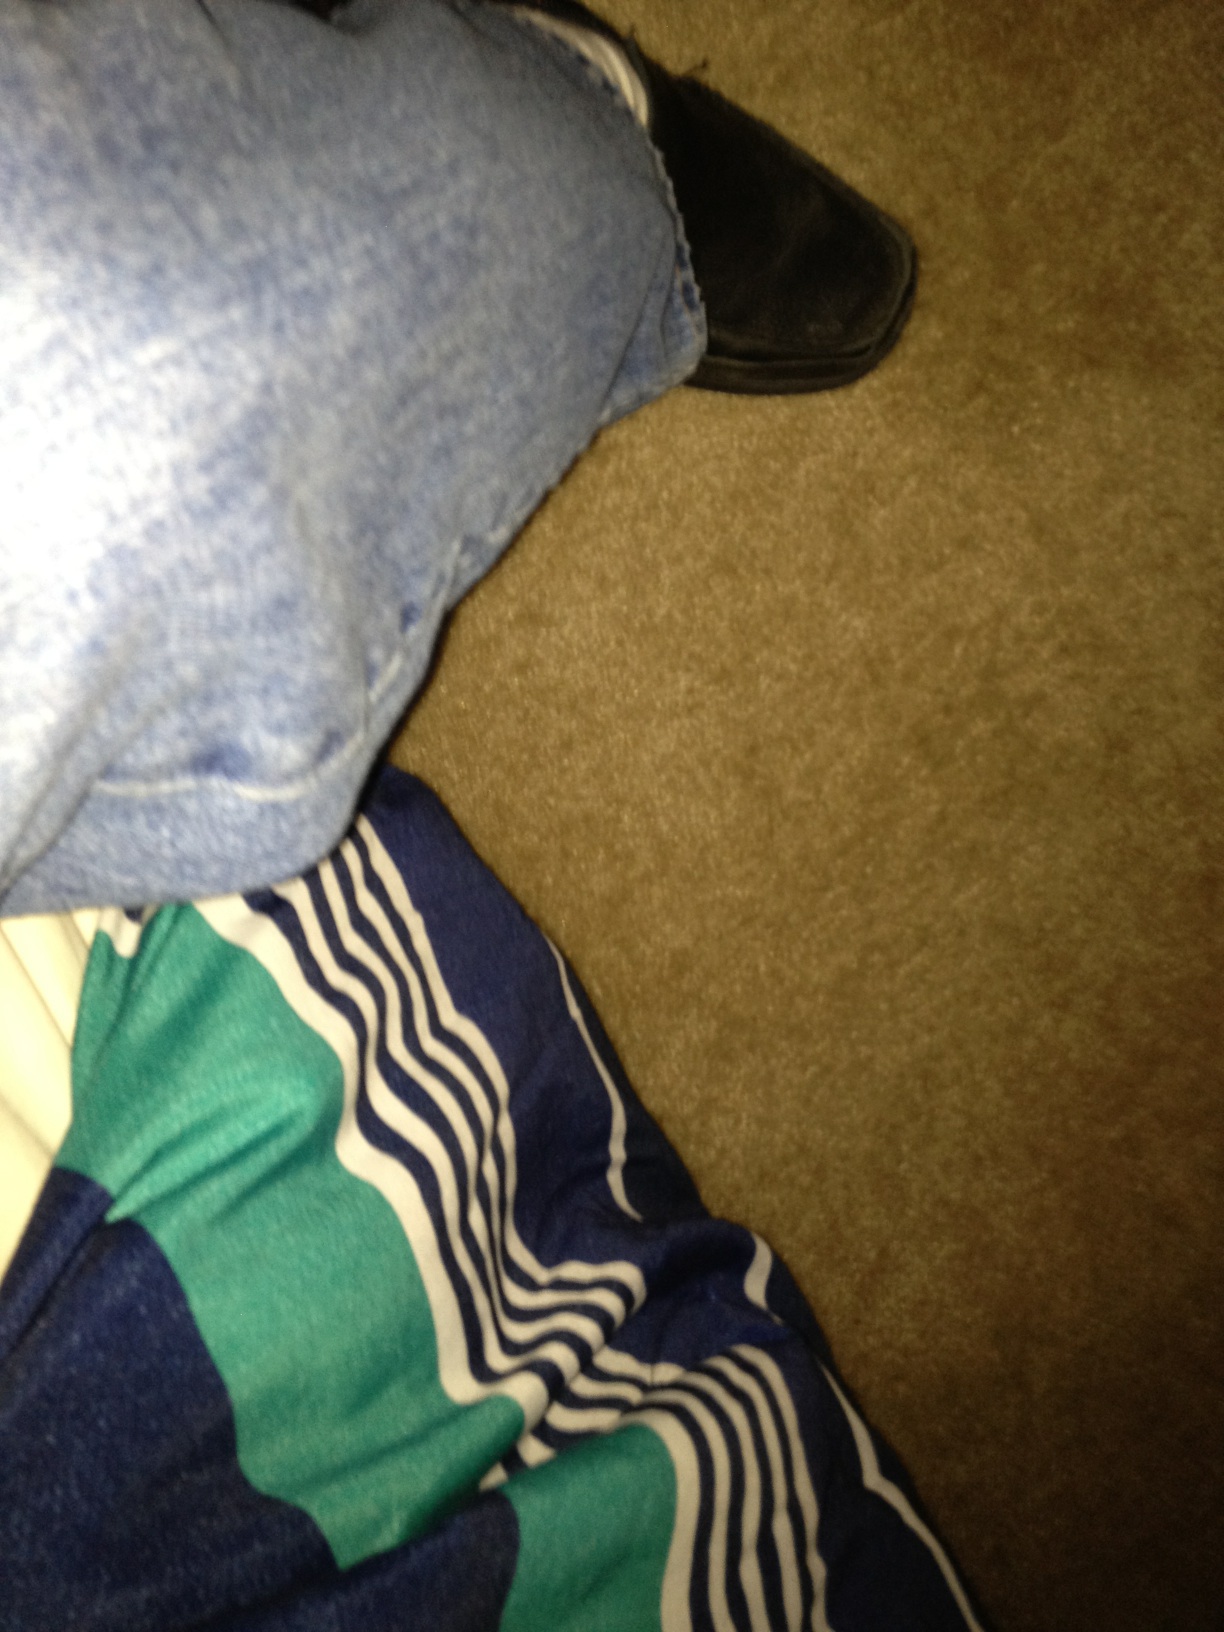Question: What is the number on the back of this card?
Answer: unanswerable